Miguel Layún

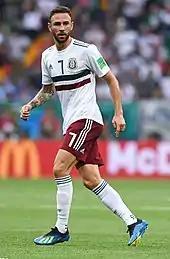
Layún playing for Mexico

In 2013, Layún received his first national team call up by coach José Manuel de la Torre after his performances with Club América during the Clausura tournament. He was selected for the 2013 CONCACAF Gold Cup held in the United States, with the entire squad being made up of players from the Mexican league. He made his debut on 11 July in the group stage match against Canada at CenturyLink Field in Seattle. He played the entire ninety minutes in Mexico's 2–0 victory. Mexico was eventually eliminated from the competition by Panama in the semi-finals.